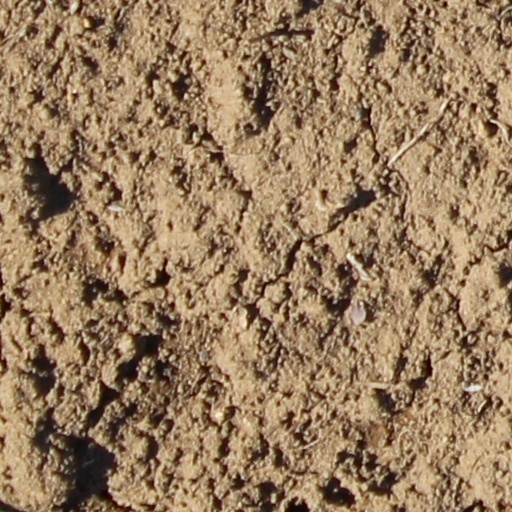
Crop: wheat